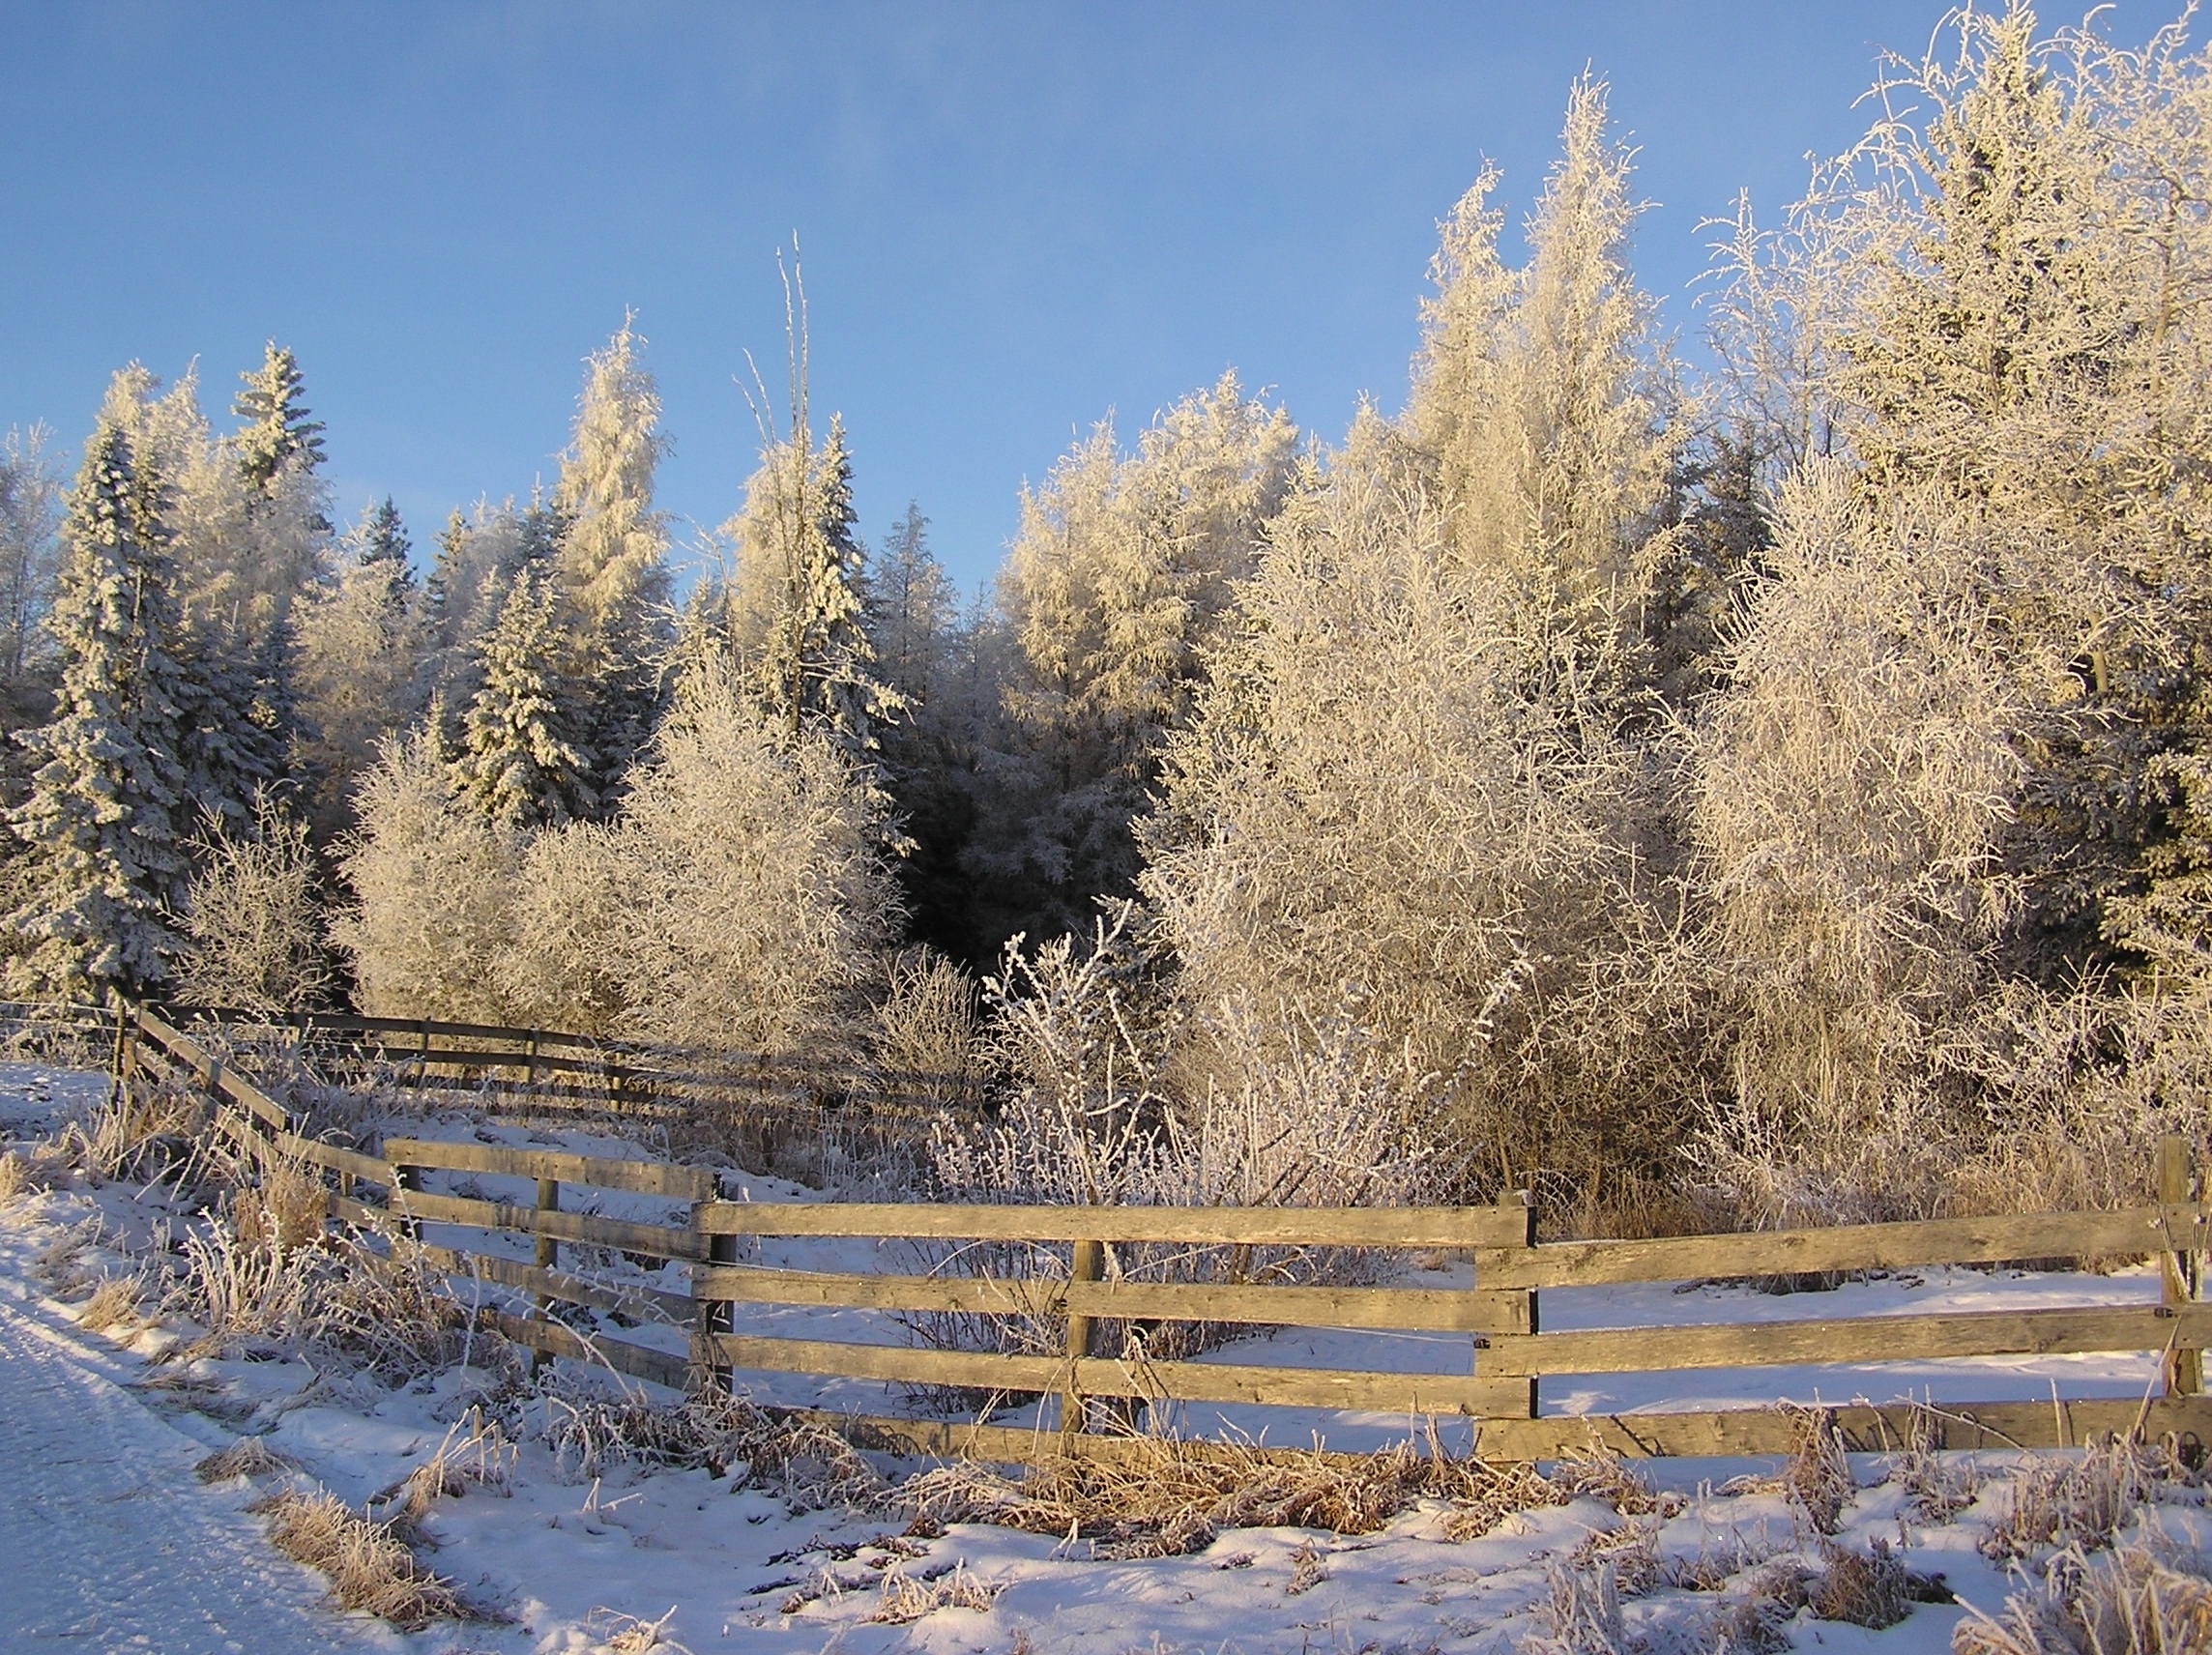
landscape, tree, nature, forest, wilderness, mountain, snow, cold, winter, fence, plant, white, frost, ice, autumn, weather, season, spruce, woodland, december, habitat, ecosystem, biome, woody plant